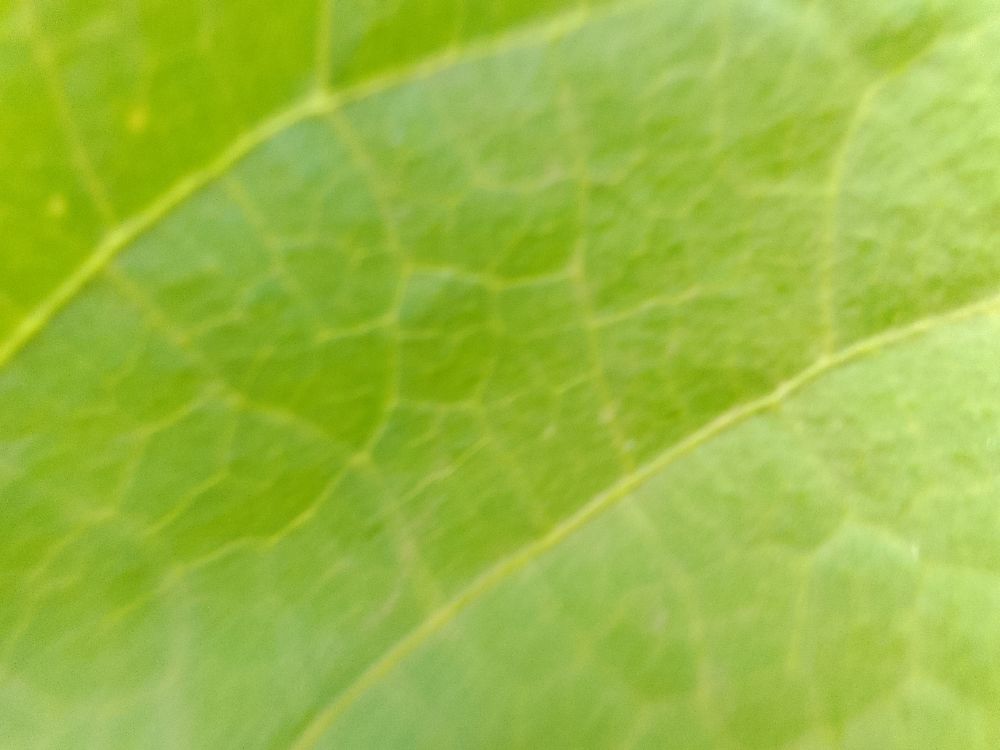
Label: healthy